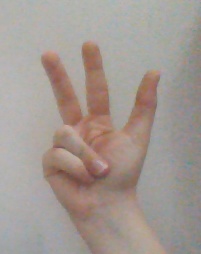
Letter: al